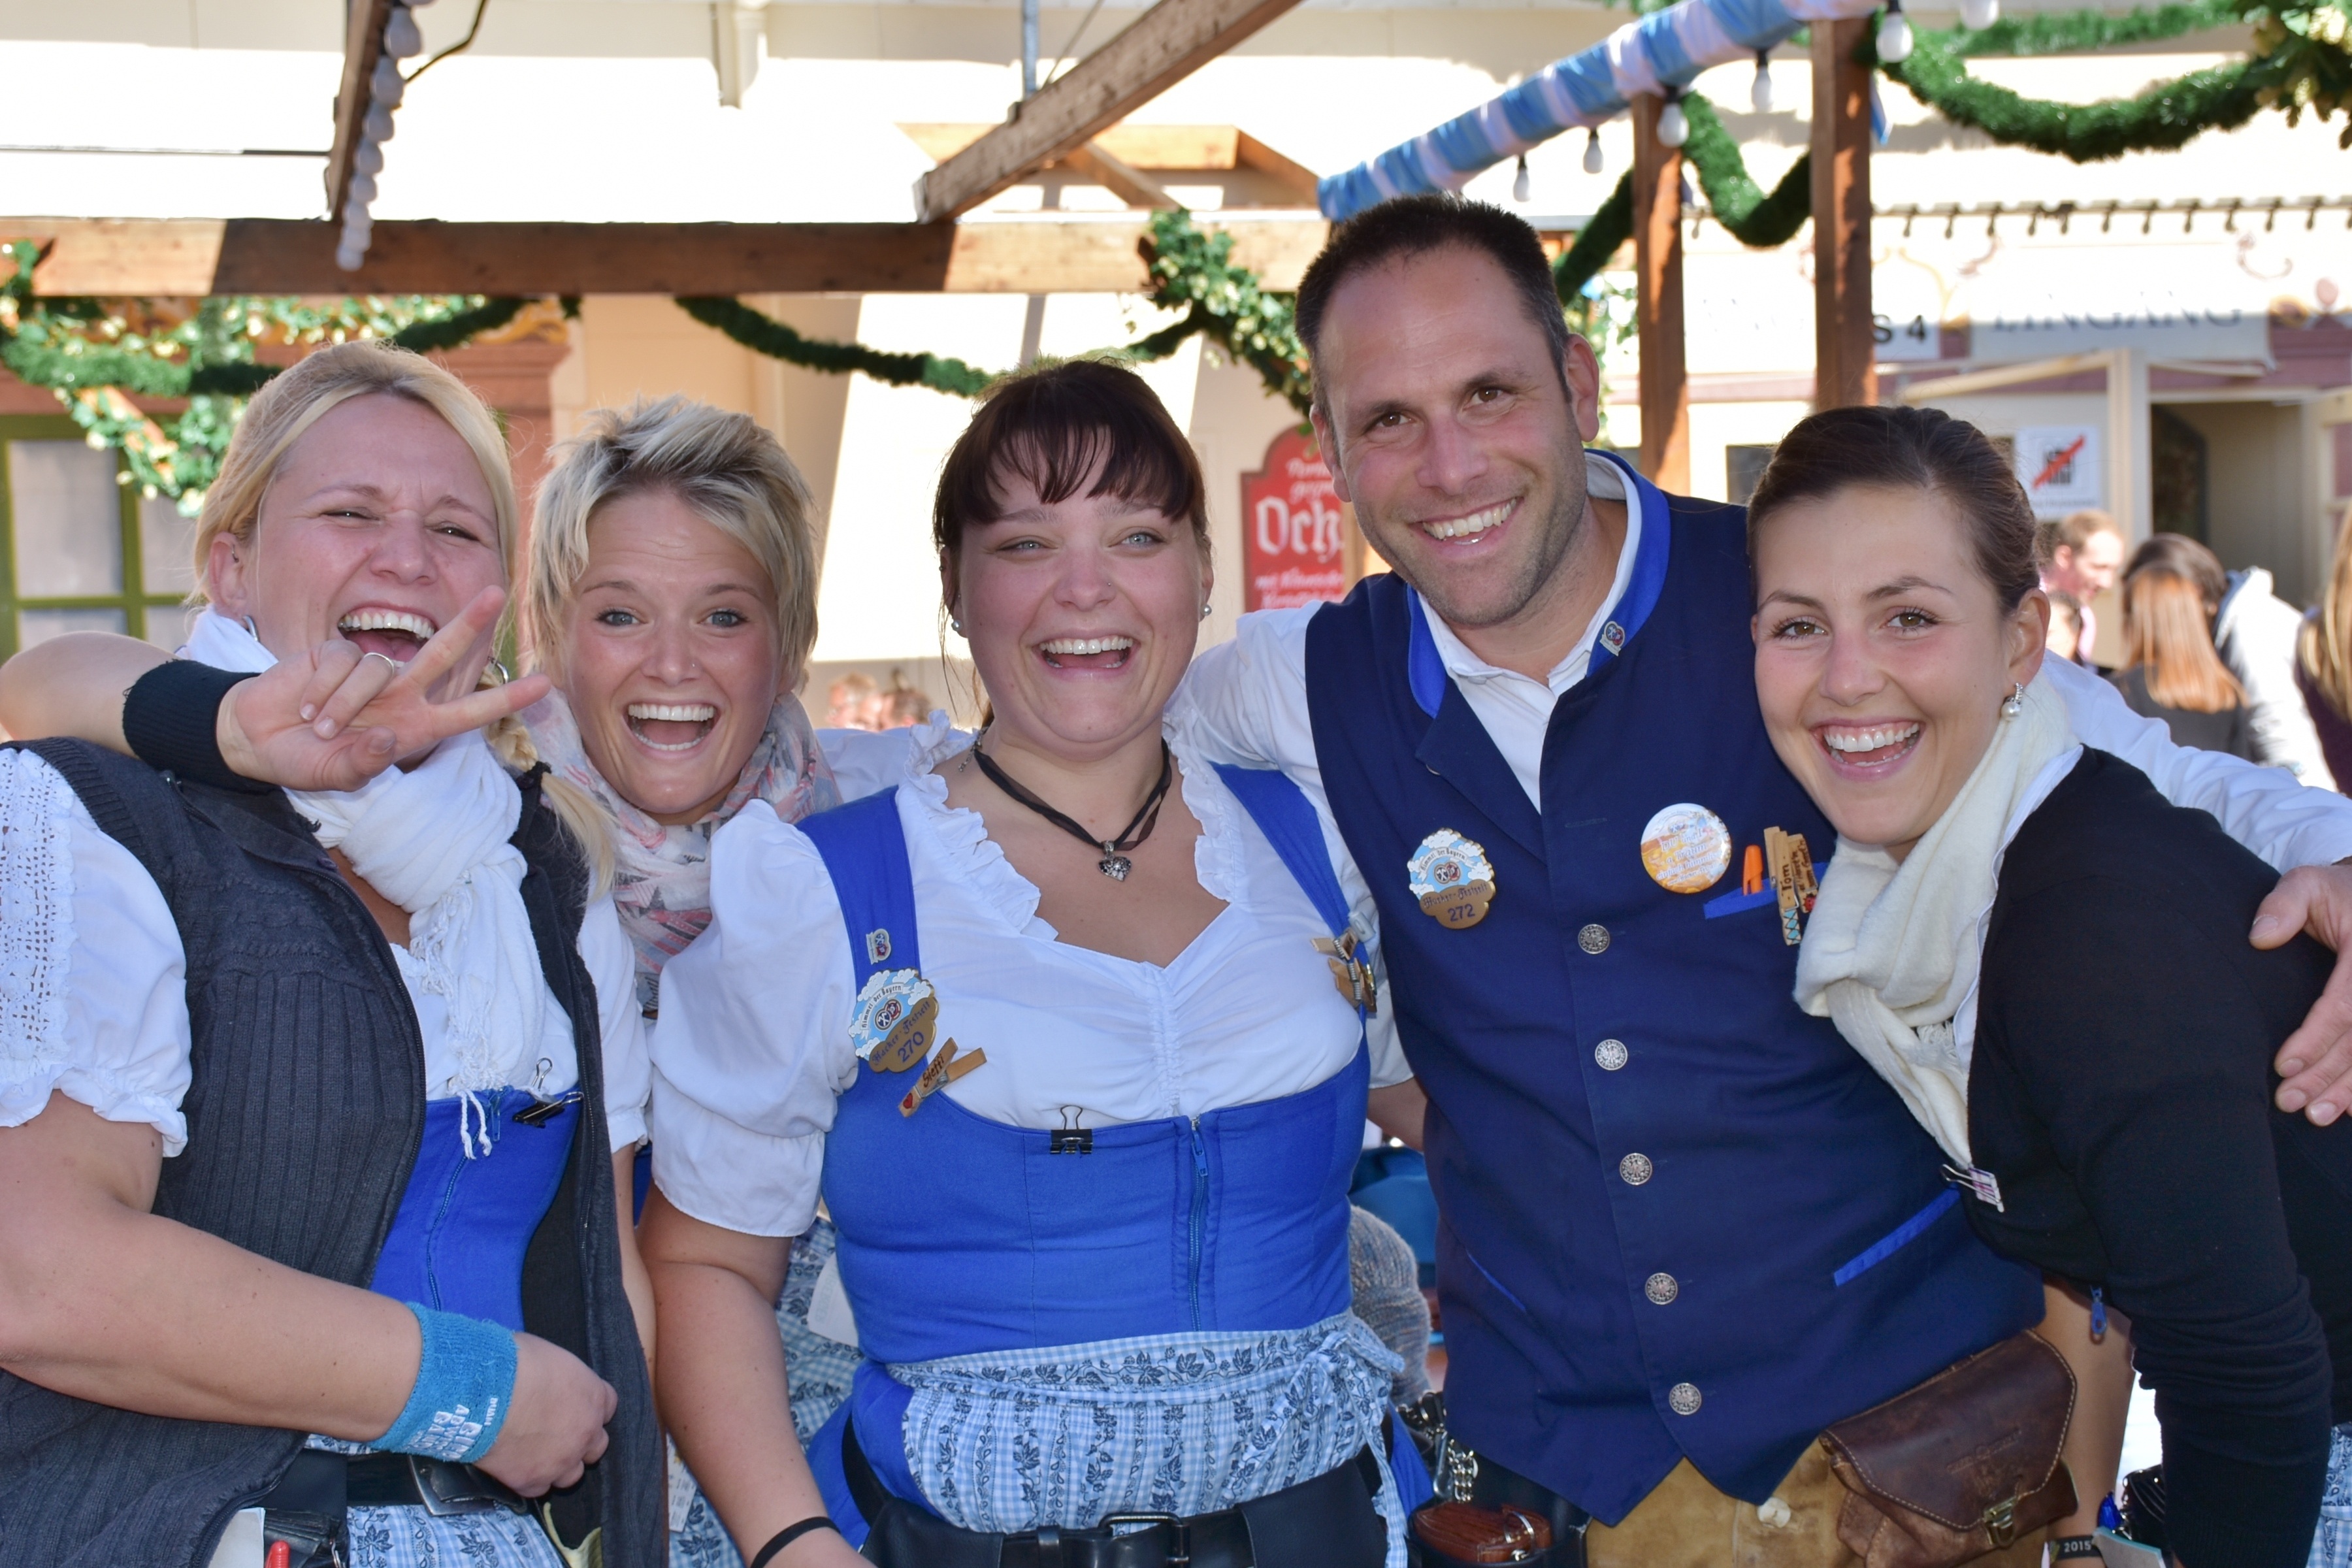
music, people, community, drink, chapel, tent, beer, waiter, celebrate, team, funny, germany, bavaria, upper, tradition, gastronomy, service, munich, oktoberfest, friendly, folk festival, operation, marquee